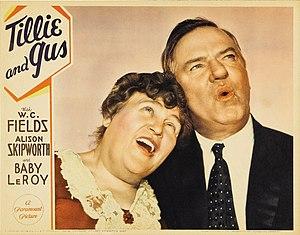
Tillie and Gus est un film américain réalisé par Francis Martin, sorti en 1933.
William Claude Dukenfield, dit W. C. Fields, est un jongleur, humoriste de vaudeville, scénariste et acteur américain né le 29 janvier 1880 à Darby en banlieue de Philadelphie et mort le 25 décembre 1946 à Pasadena.